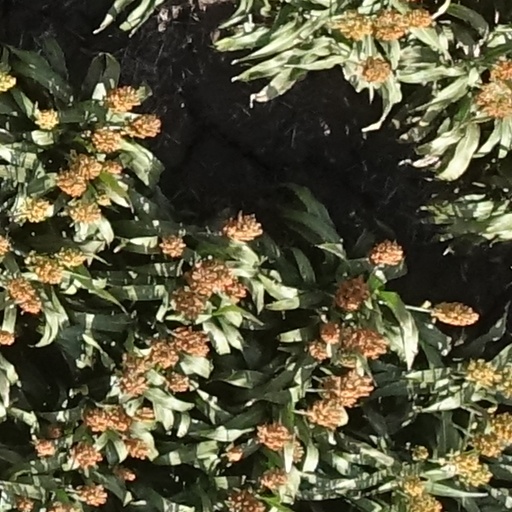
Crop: sorghum